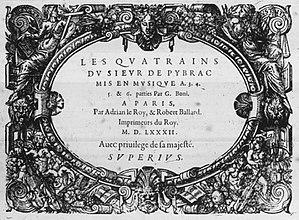
Title page of Guillaume Boni's Quatrains de Pibrac (Paris
Guy du Faur, seigneur de Pibrac, né en 1529 à Pibrac et mort à Paris le 27 mai 1584, est un poète, magistrat et diplomate français.
Guillaume Boni [Bony] est un compositeur français, né à Saint-Flour, actif à Toulouse dans les années 1565-1585 et mort après 1598.